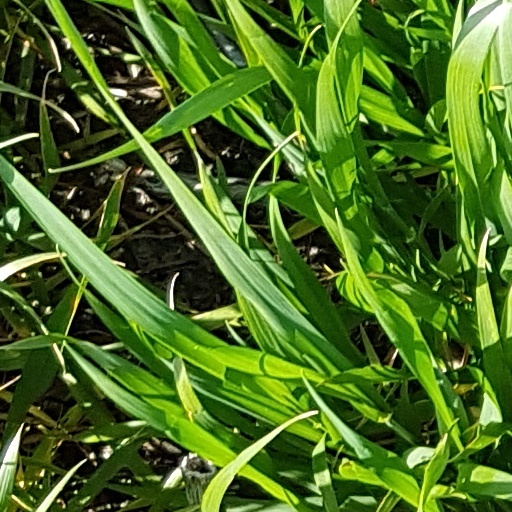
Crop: wheat